Speeches by Volodymyr Zelenskyy during the Russian invasion of Ukraine

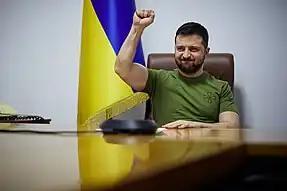
Zelenskyy addressing the Lithuanian Parliament on 12 April 2022

During the full-scale Russian invasion of Ukraine, which began on 24 February 2022, Ukrainian President Volodymyr Zelenskyy has made a number of speeches in multiple formats, including on social media and to foreign legislatures. The speeches have received significant attention, with a number of commentators citing a positive effect on Ukrainian morale and on international support for Ukrainian resistance to the invasion.